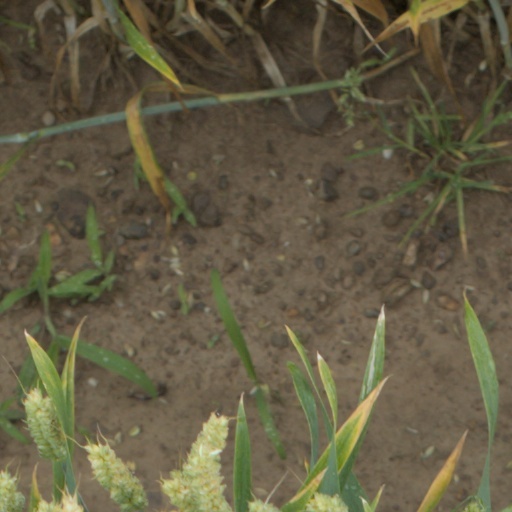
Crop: wheat